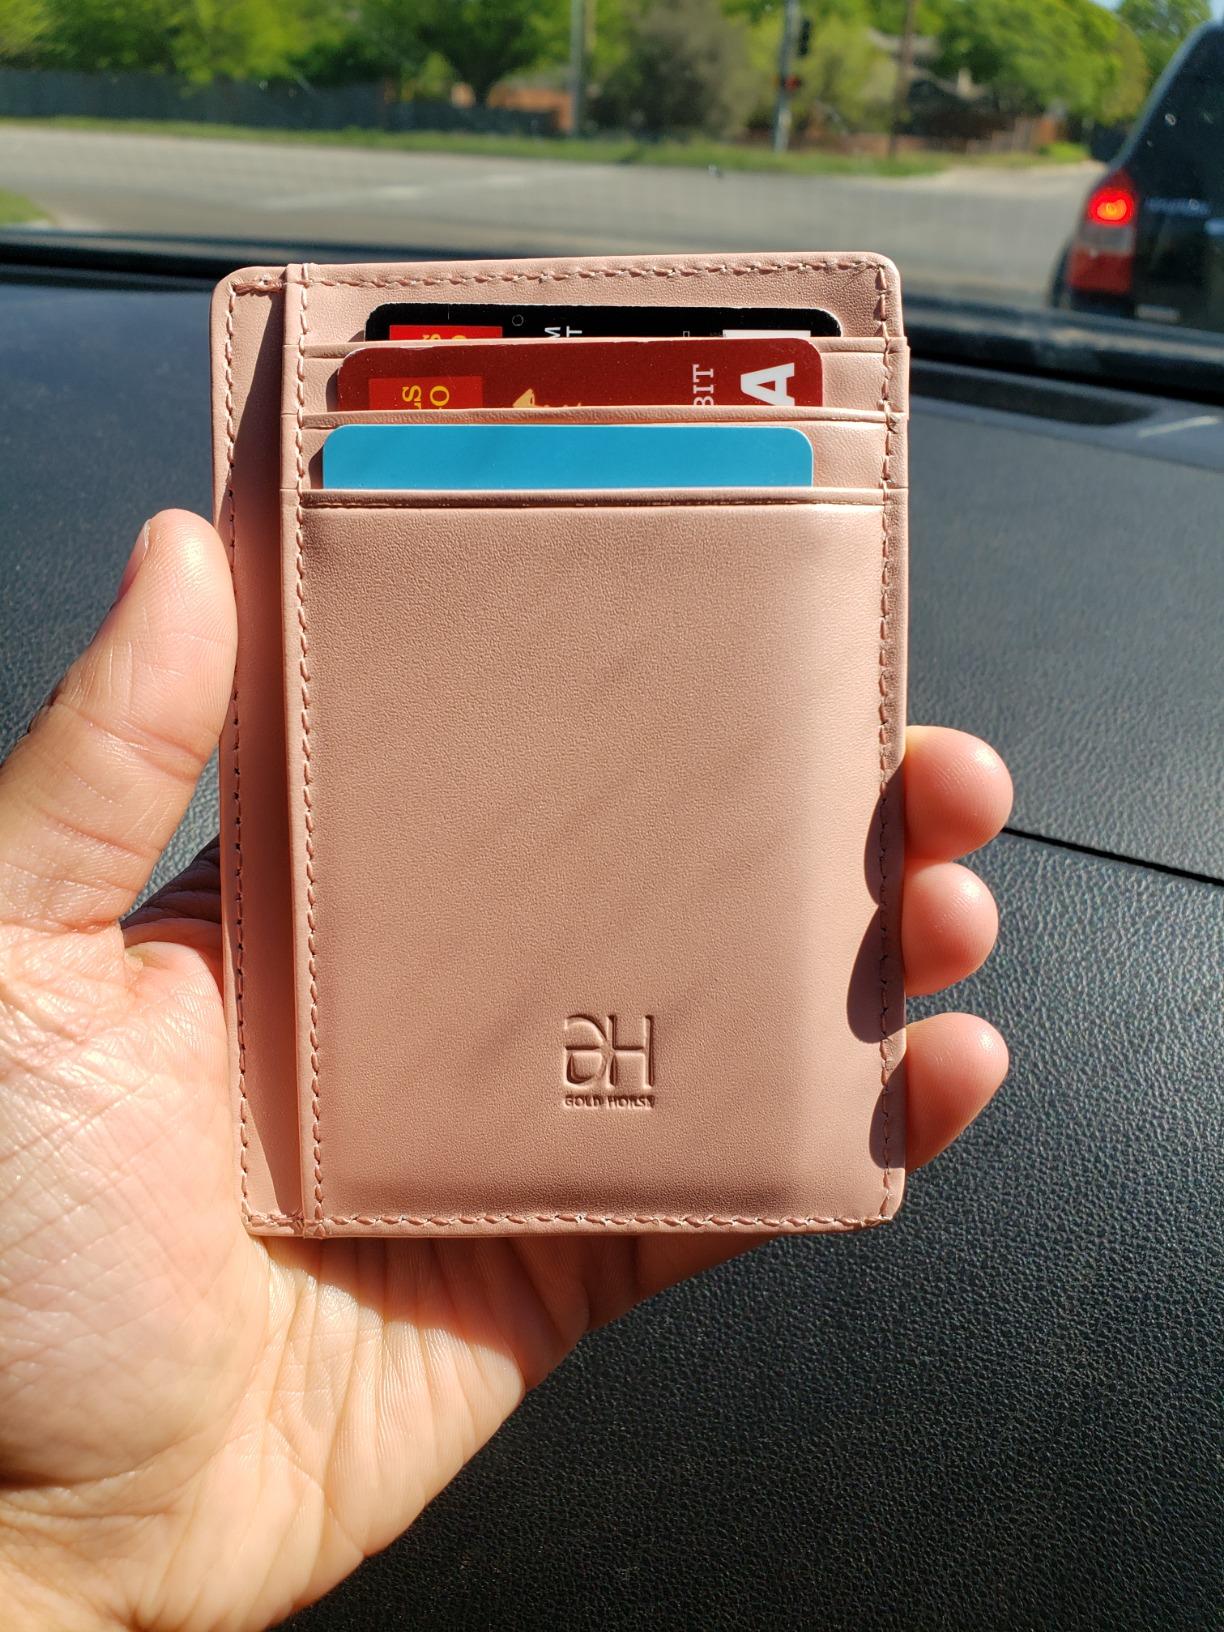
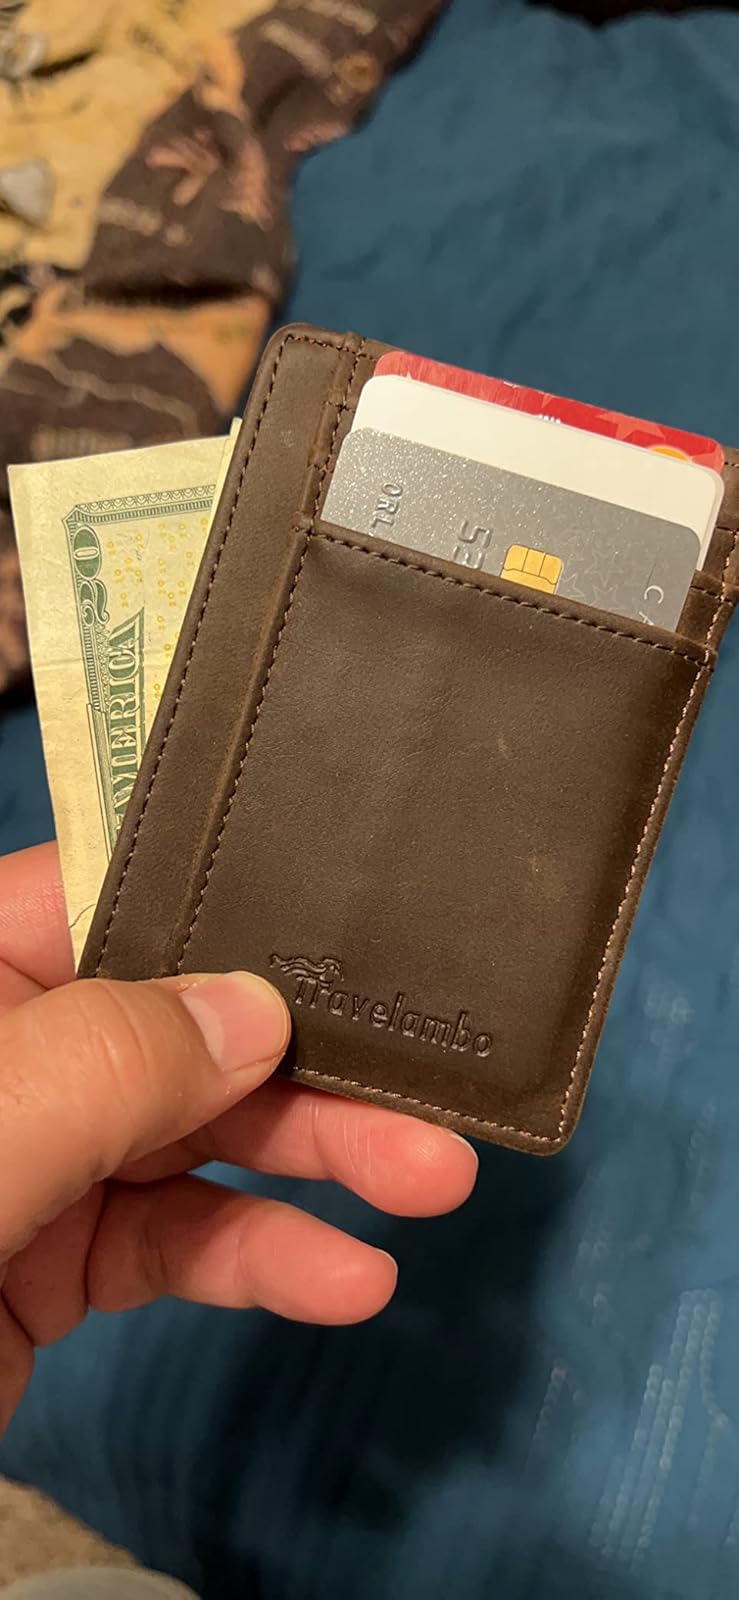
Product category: accessories_wallet
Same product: no